U.S. Route 31 in Michigan

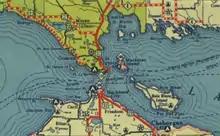
Map

The first major overland transportation corridors in the future state of Michigan were the Indian trails. Only one of these followed part of the path of US 31; the Mackinac Trail roughly paralleled the route of US 31 from Petoskey northward.